Zagłębie Lubin

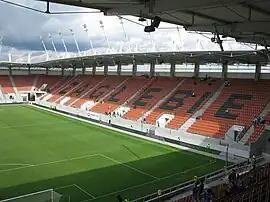
Zagłębie Lubin Stadium

Zagłębie Lubin S.A. is a Polish professional football club based in Lubin. Founded in 1945 as "OMTUR Lubin", the club competes in the Ekstraklasa.